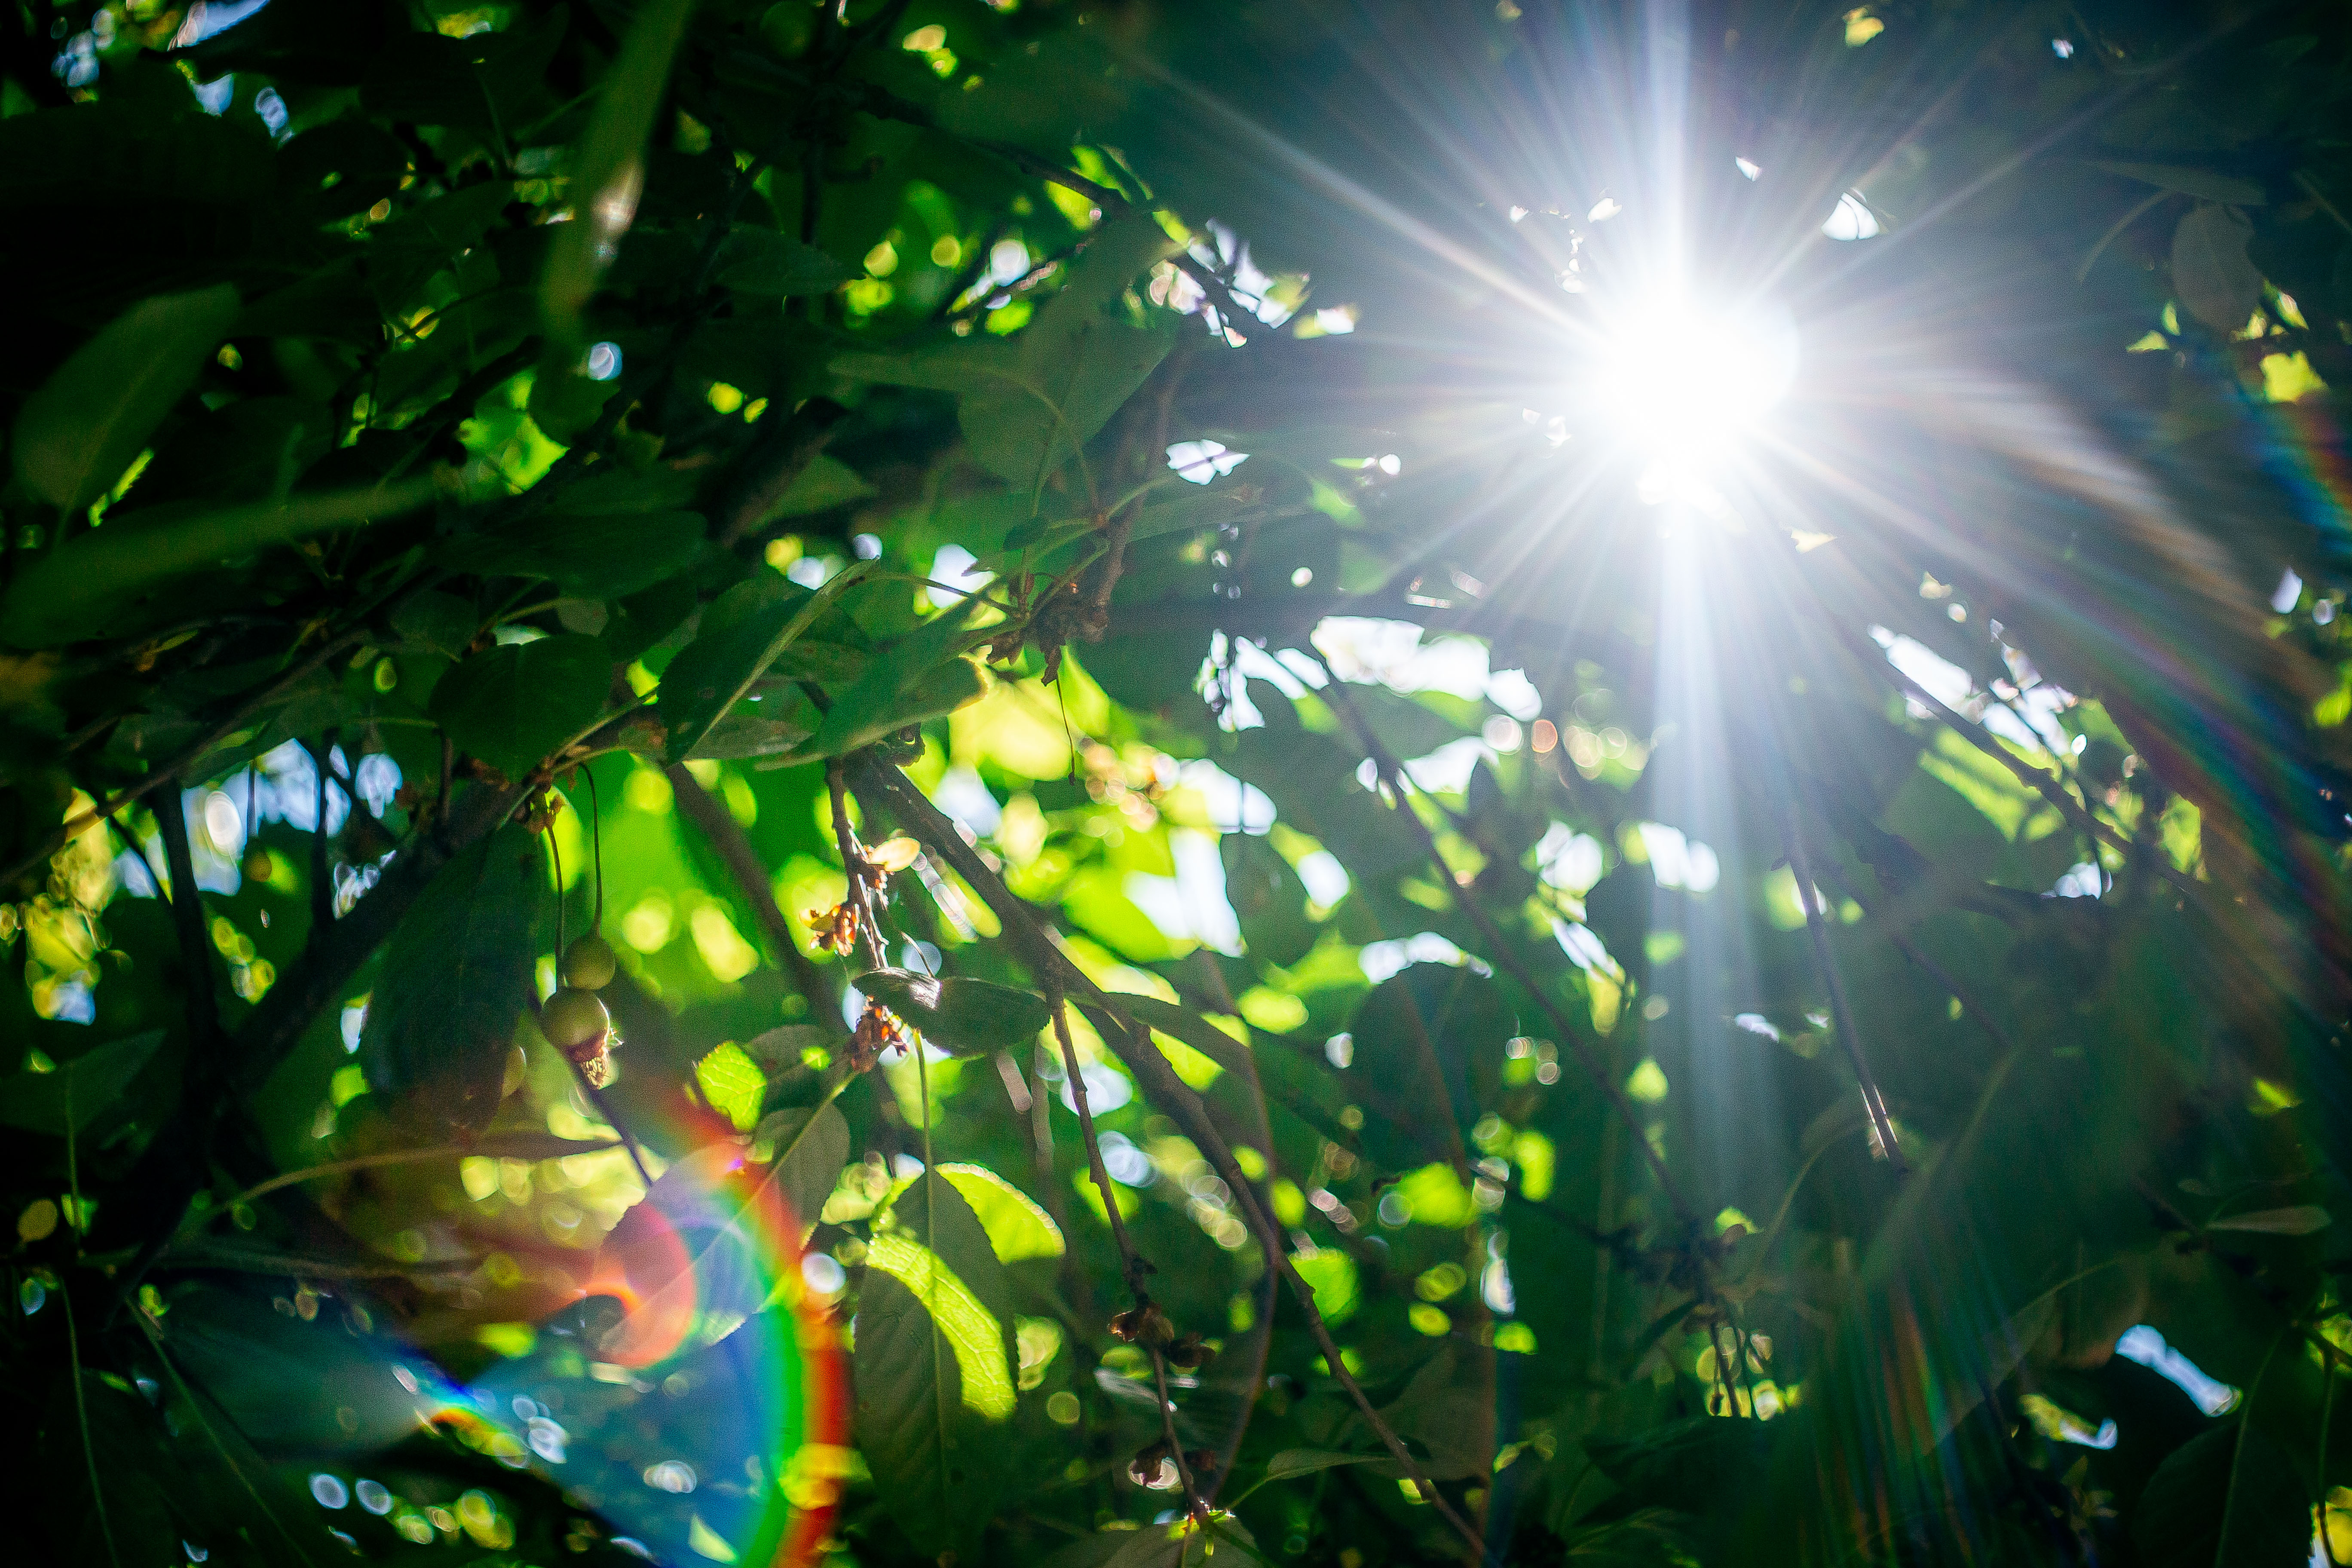
leave, nature, green, good, mood, macro, circle, fresh, summer, forest, sunny, vegetation, three, cherry, bright, garden, day, plant, branch, terrestrial plant, sky, organism, grass, People in nature, tree, astronomical object, natural landscape, woody plant, lens flare, technology, arecales, space, jungle, electric blue, sun, landscape, midnight, event, design, art, backlighting, water, pattern, darkness, night, rainforest, flowering plant, heat, flare, glass, illustration, tropics